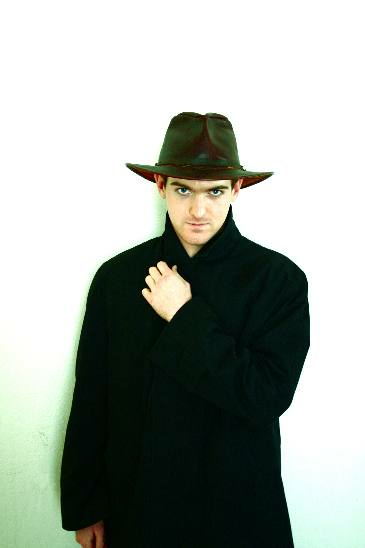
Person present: Yes